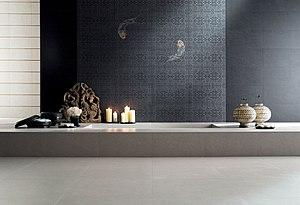
Novoceram Aquarium et Samsara
Novoceram est l'un des plus anciens producteurs de carrelage céramique de France. L'entreprise, fondée en 1863 et renommée en 1958 est basée dans la région Rhône-Alpes. Elle produit aujourd'hui des carreaux en grès cérame pour revêtements de sols. Novoceram fait partie du groupe Concorde depuis 2000.